CM-501G

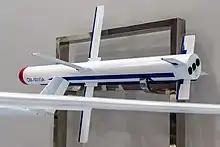
CM-501GA

CM501G is a Chinese land attack missile first revealed during the 9th Zhuhai Airshow held in November 2012. Developed by China Aerospace Science and Industry Corporation (CASIC), CM-501G is also available in air and ship launched versions upon customers' requests, but only the land-based version made its public debut at the airshow.